G. B. Caird

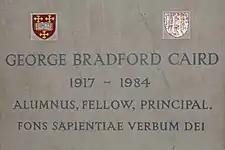
Memorial pillar in the chapel of Mansfield College, Oxford

Caird was a complex figure, which makes any attempt to reduce his life and work into a short survey hazardous. However, taking into account the concerns expressed here, certain things may confidently be said of him—most principally that he was a scholar's scholar, and yet one who was (paradoxically) never a pure academic who enjoyed the sequestered safety of his study. His pastoral temperament was frequently at the fore, and for him it required that he do the double duty of preacher–scholar. "To know George you had to hear him preach, for here became apparent one of the great strengths of his life. It was clearly the same man who conducted advanced seminars and helped graduate students to see through the complexities of their work. Many of those who went to his lectures remarked not only on the vigorous academic discipline they were invited to share, but on the direct relationship they were encouraged to see between honest probing and the preaching of the Gospel" (Donald Sykes).